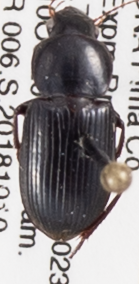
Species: Discoderus robustus
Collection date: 2018-10-10
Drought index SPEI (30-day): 1.382
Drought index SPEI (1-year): -0.656
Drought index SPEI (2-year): -1.45